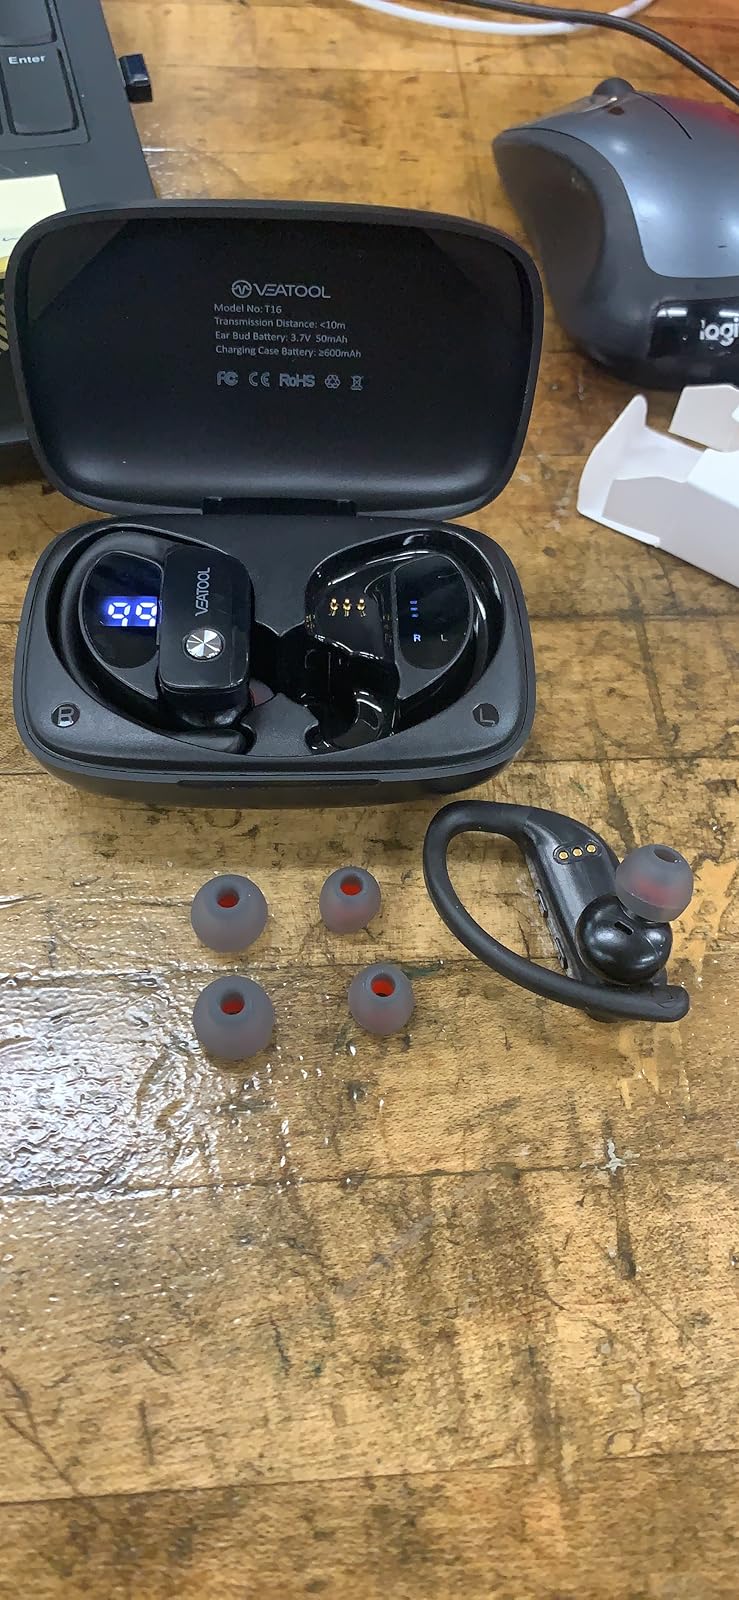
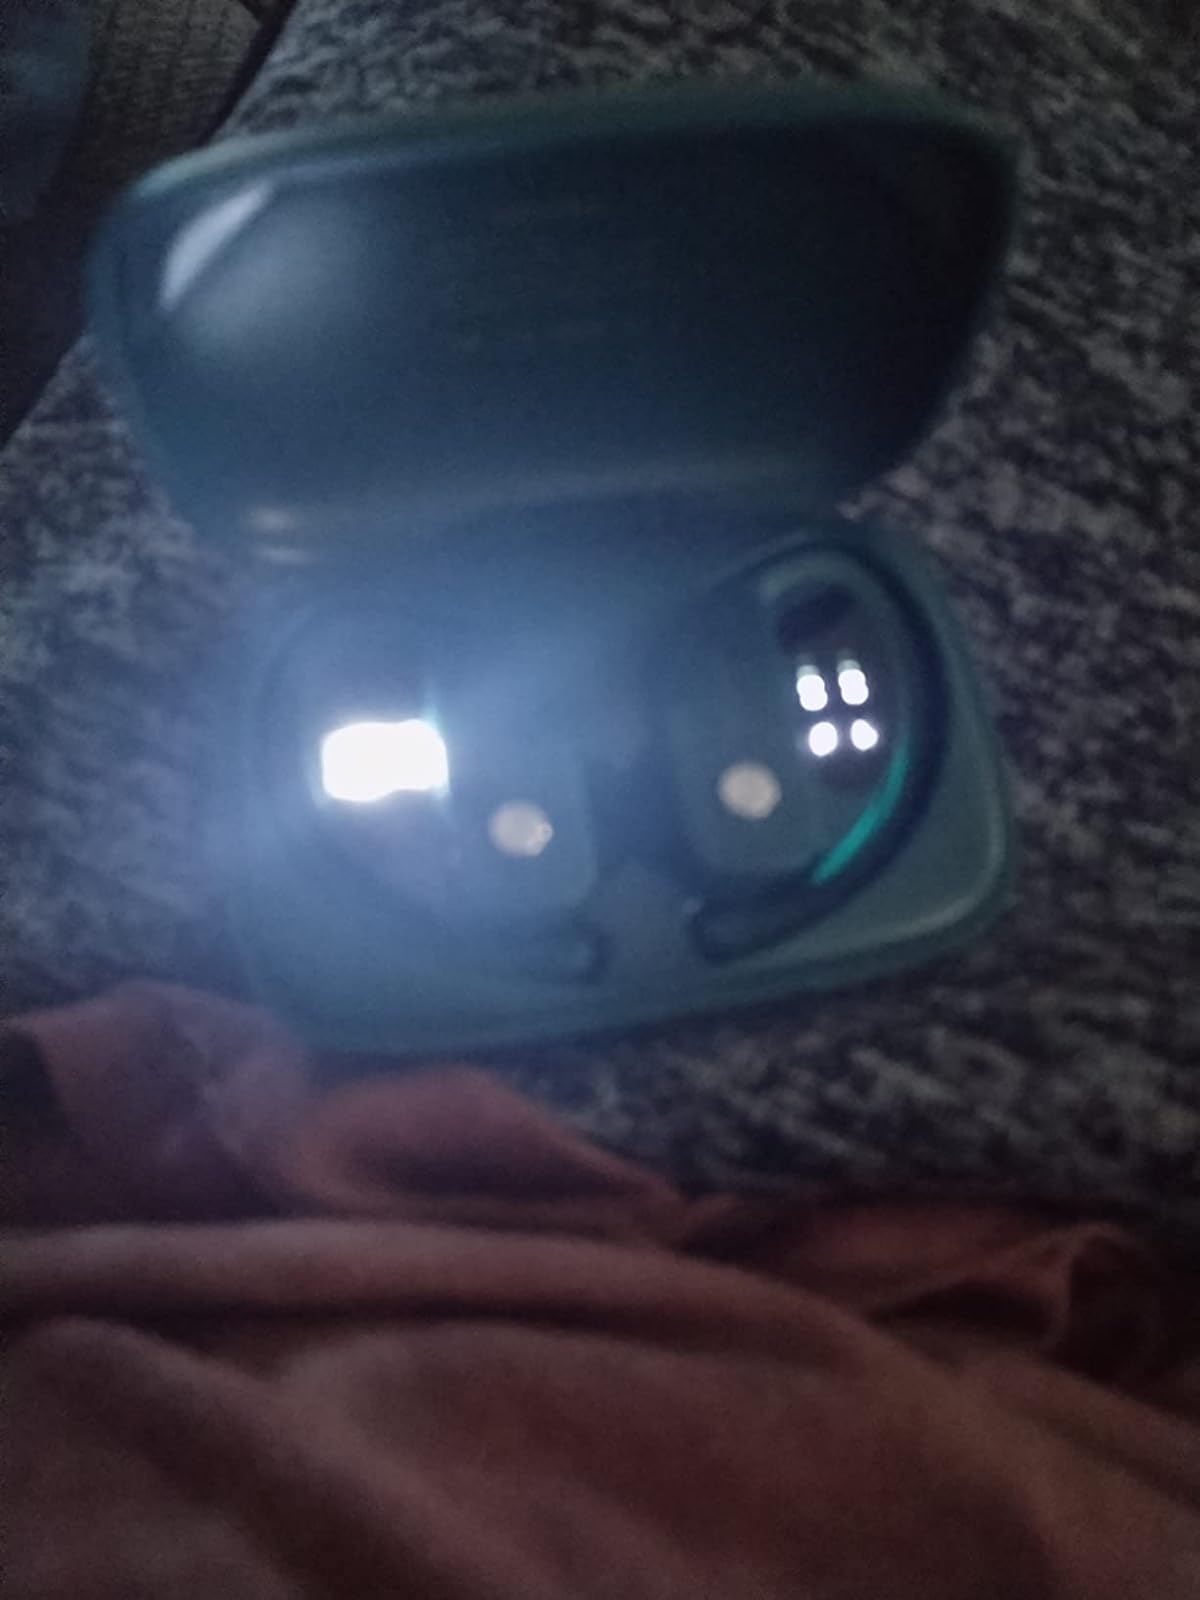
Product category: earbuds
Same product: yes